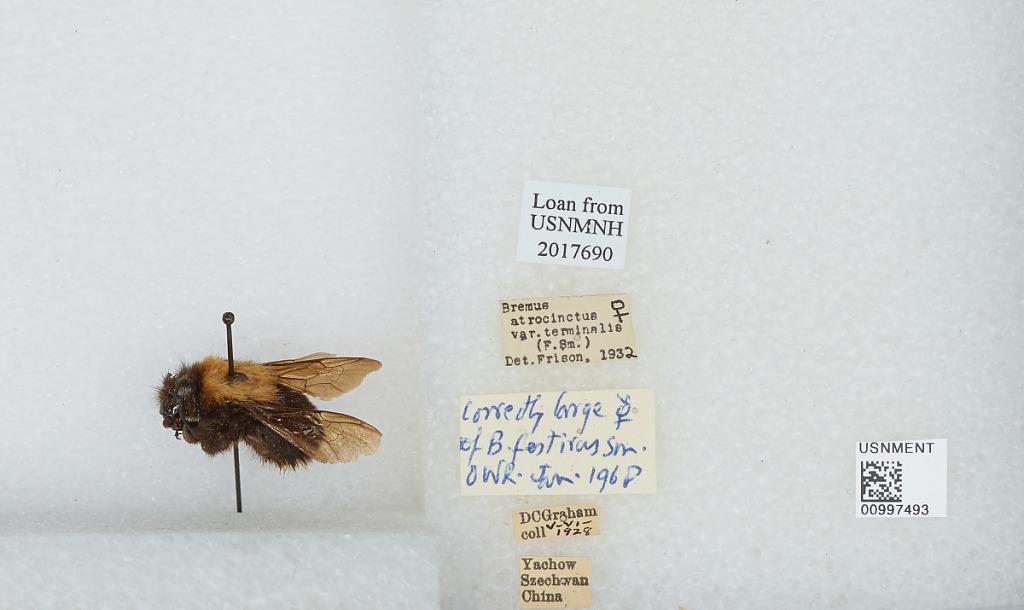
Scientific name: Bombus (Festivobombus) festivus Smith
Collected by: D. Graham
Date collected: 1928-5-
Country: China
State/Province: Sichuan
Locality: Yucheng, formerly Yachow
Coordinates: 30.0061, 103.032
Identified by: Frison